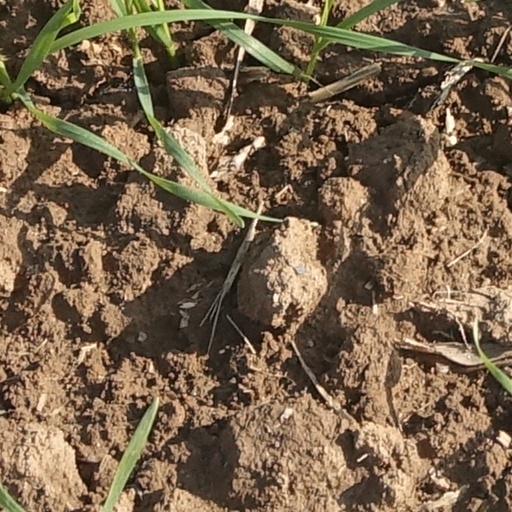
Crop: wheat